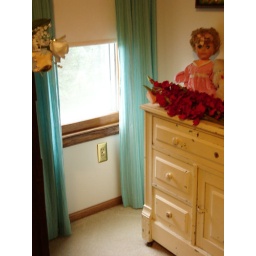
The bathroom in my uncle's house is one of the most interesting rooms.